Sidewalk

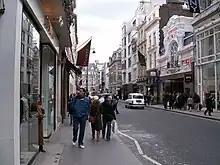
Pedestrians walking on the sidewalk, locally known as a "pavement" in London

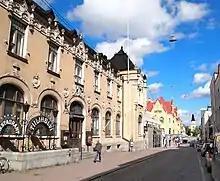
Sidewalk at Kauppakatu in Tampere, Finland

Sidewalks played an important role in transportation, as they provided a path for people to walk along without stepping on horse manure. They aided road safety by minimizing interaction between pedestrians, horses, carriages, and later automobiles. Sidewalks are normally in pairs, one on each side of the road, with the center section of the road for motorized vehicles. Crosswalks provide pedestrians a space to cross between the two sides of the street at predictable locations.